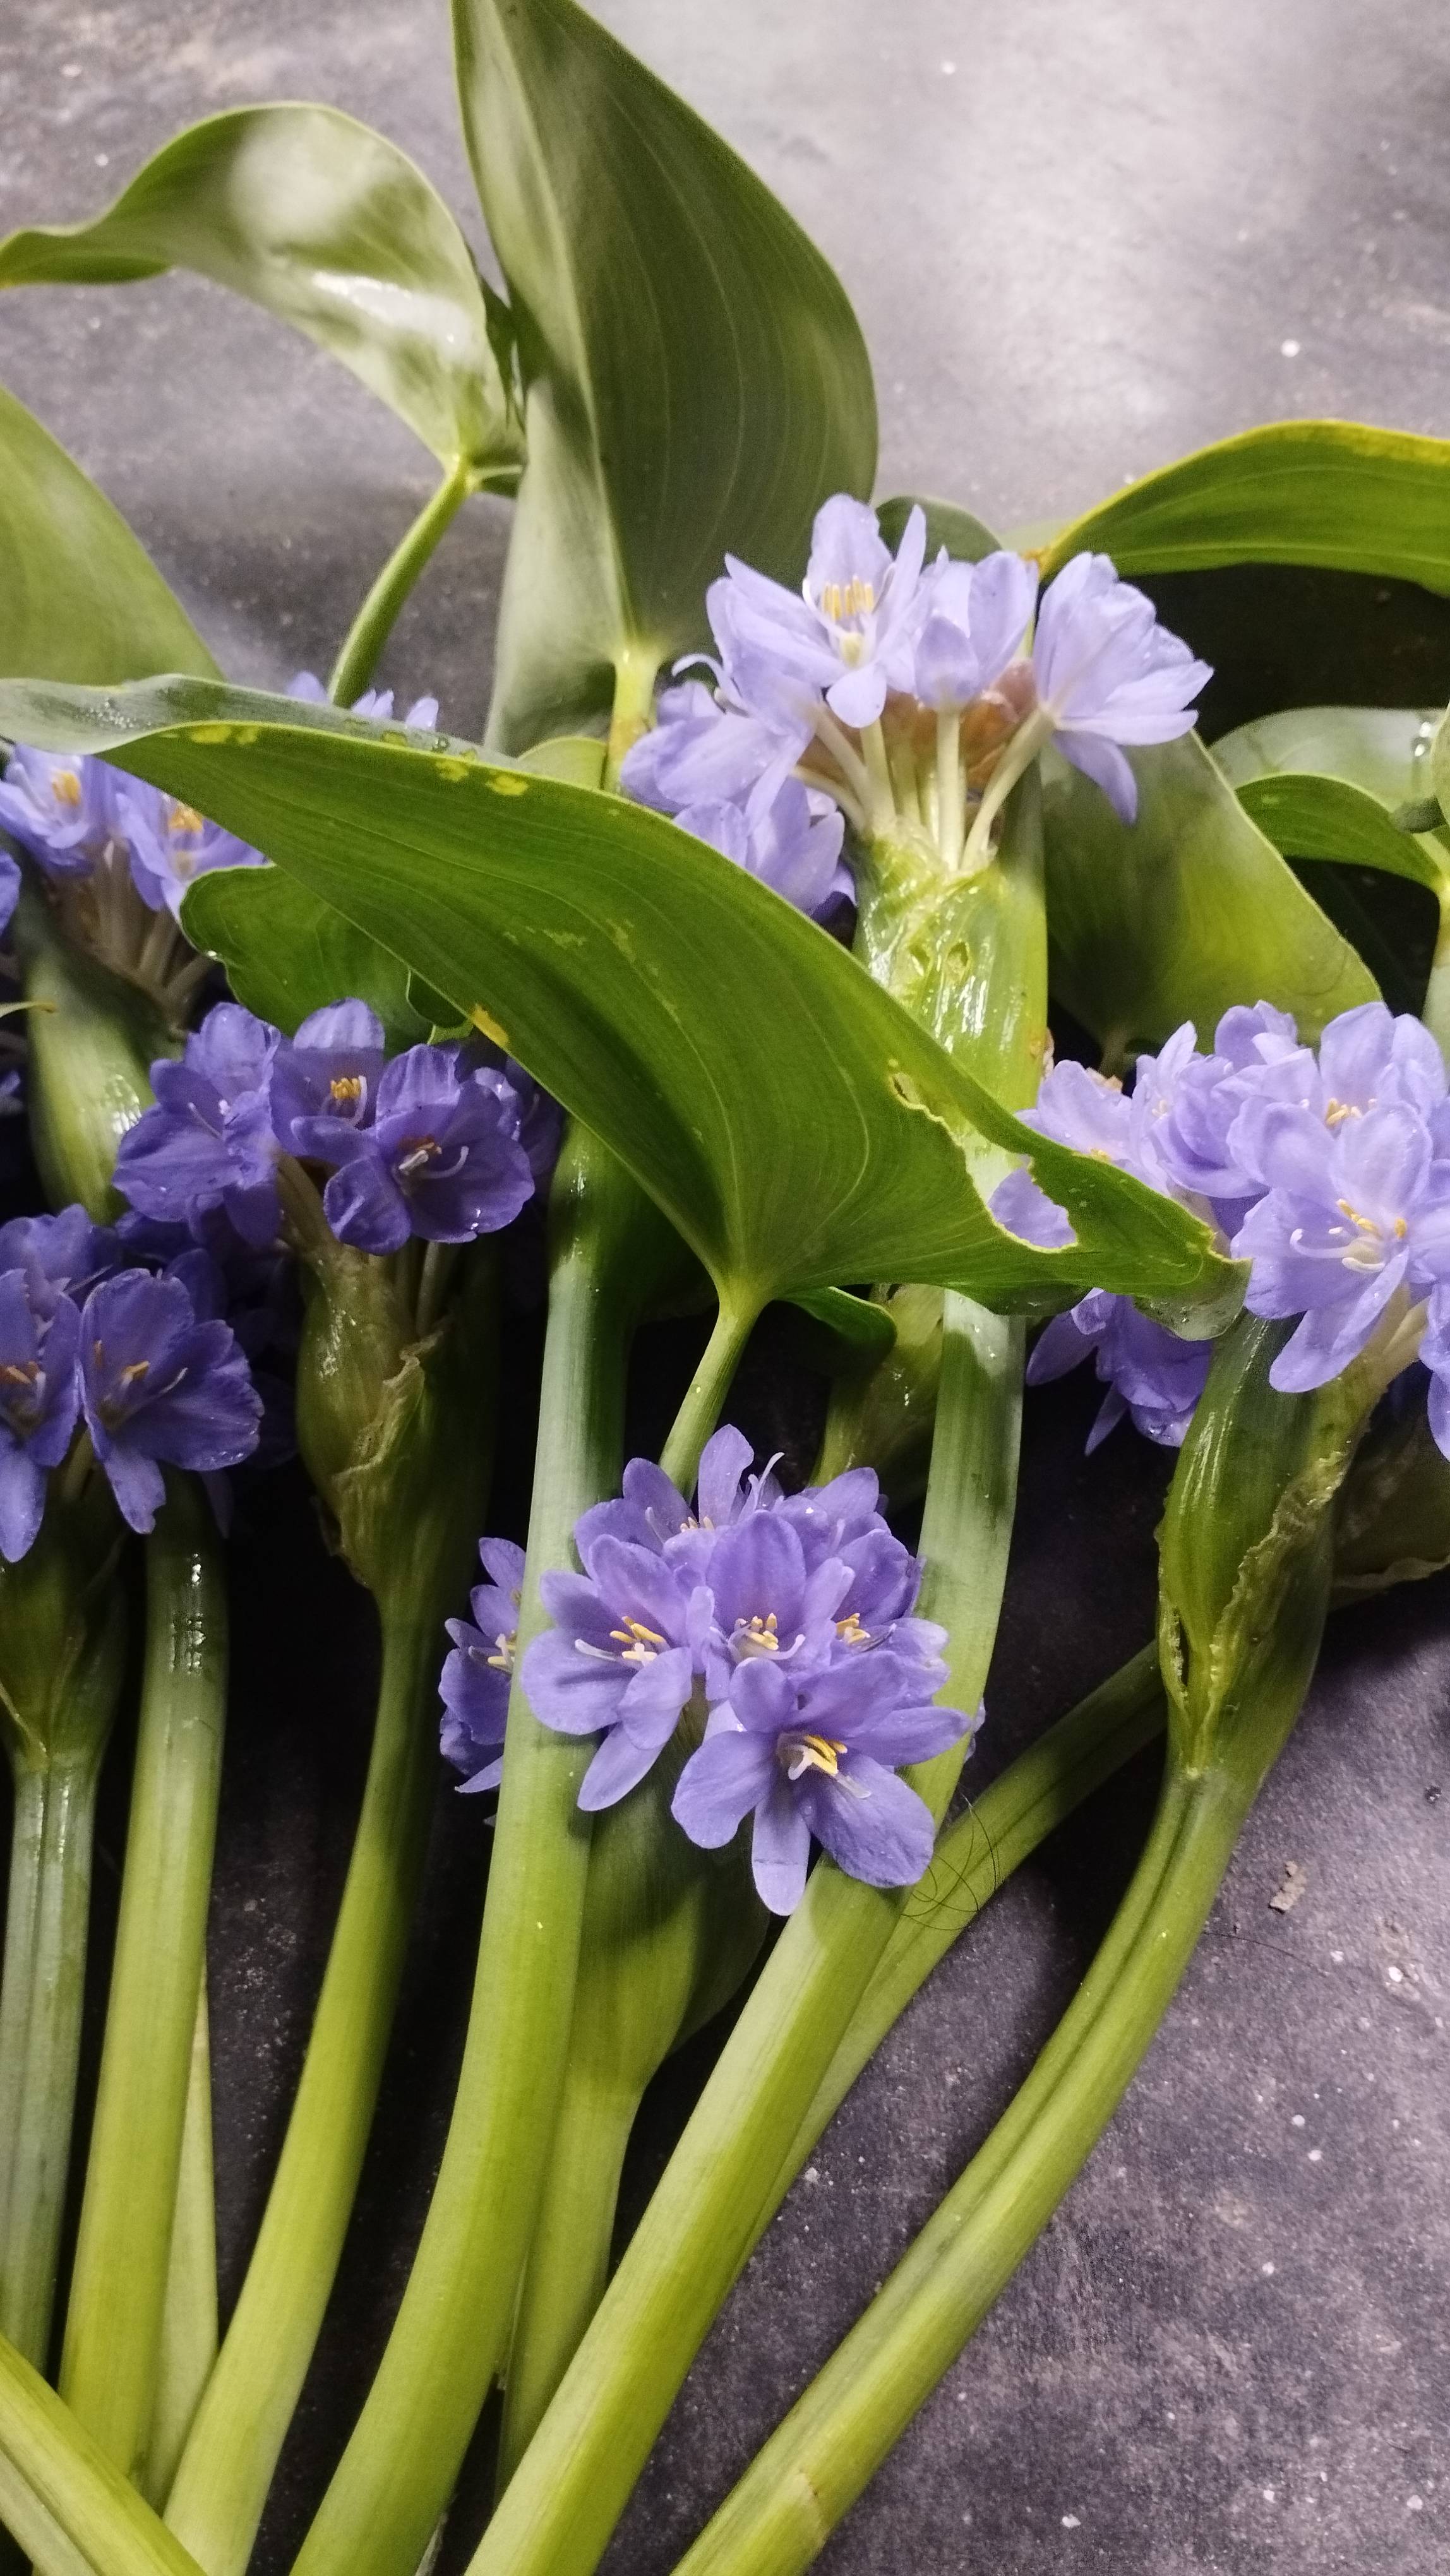
Species: Heartleaf False Pickerelweed (Monochoria korsakowii)